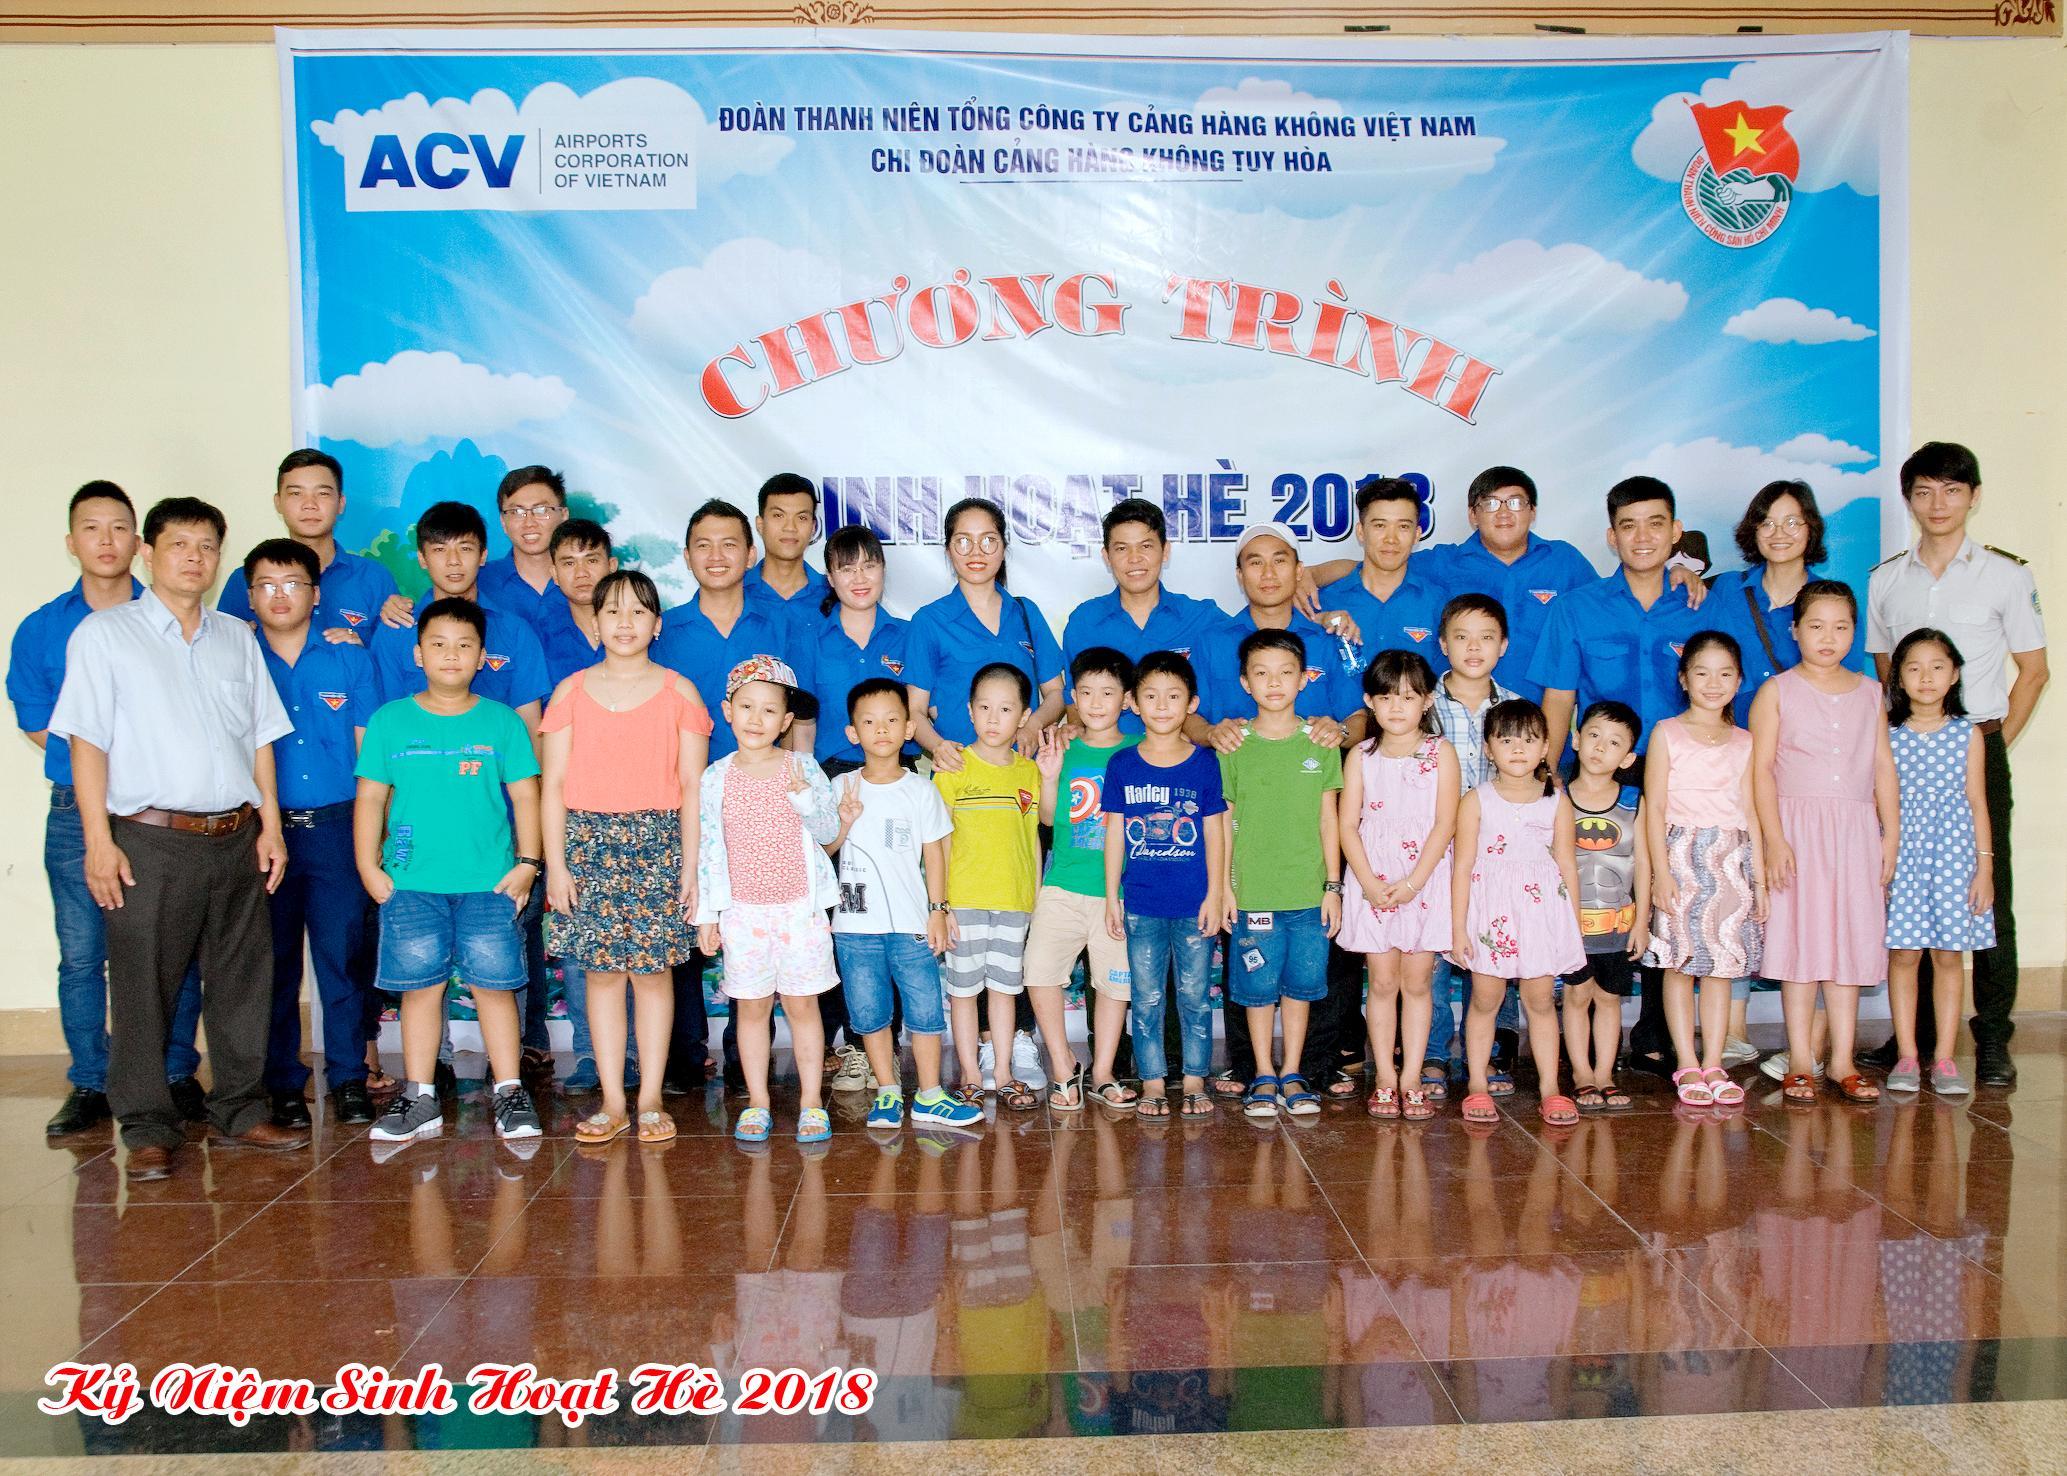
có nhiều người đang cùng đứng với nhau để chụp hình